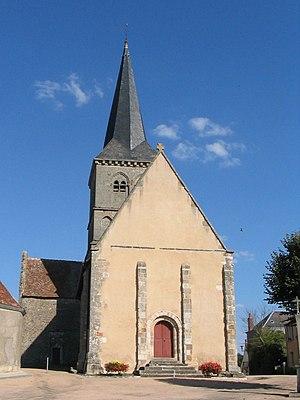
église saint-Étienne à Chassignolles (Indre-France)
Chassignolles est une commune française située dans le département de l'Indre, en région Centre-Val de Loire.
L'église Saint-Étienne de Chassignolles est une église catholique française. Elle est située sur le territoire de la commune de Chassignolles, dans le département de l'Indre, en région Centre-Val de Loire.
Cet article recense les monuments historiques de l'Indre, en France.